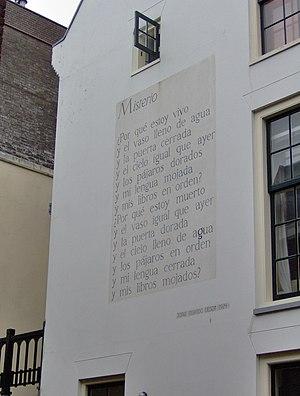
Jorge Eduardo Eielson est un artiste péruvien. Il se distingue parmi ses contemporains, les artistes de la génération des années 1950, non seulement pour ne pas avoir limité son œuvre à une perspective de la forme pure ou l’engagement social, mais encore pour parcourir tous les genres littéraires et plastiques : la poésie, la narration, l’essai, le théâtre, la peinture, la sculpture et les arts performatifs.